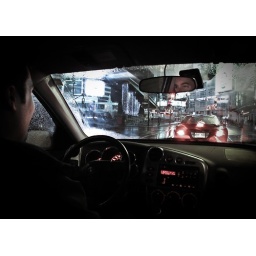
Going to find street hot dogs which apparently can only be found in Toronto.